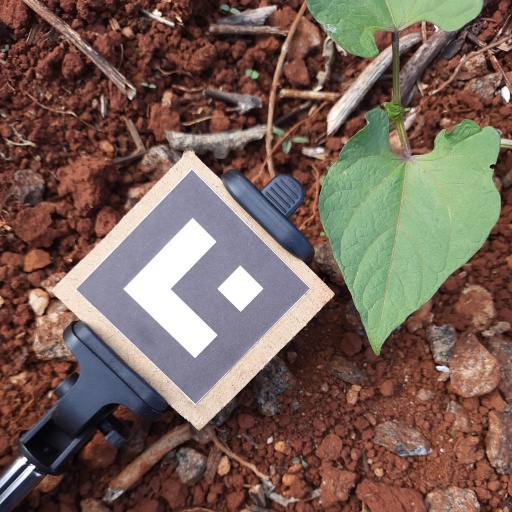
Observations: wavy surface, eating holes in the edge, under cloudy sky